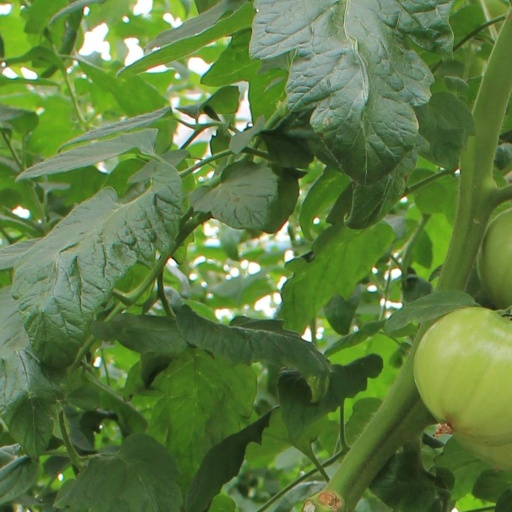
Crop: tomato